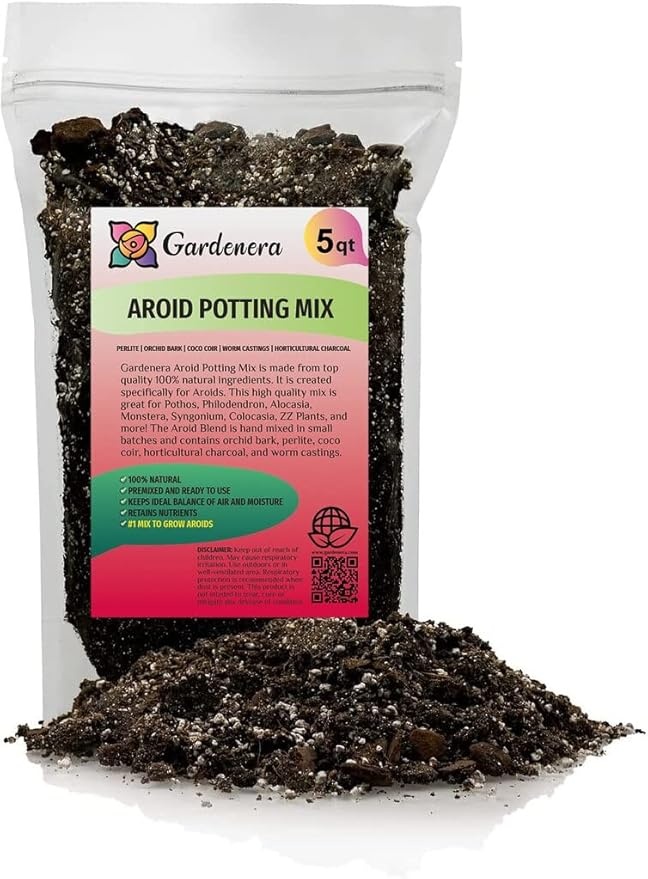
Premium Aroid Potting Mix - Soil Free Blend for Aroids - Growing Medium for House Plants by Gardenera - (5 Quart Bag)
About This 💚 Perfect combination of New Zealand Pine bark, Worm Castings, Horticultural Charcoal and Coco Coir blended with coarse perlite that provides perfect airflow for roots. Hand-packed and inspected for quality and correct consistency. 🌱 DEVELOPED BY PLANT PARENTS FOR PLANT PARENTS – Crafted specifically to support the growth of Aroids. This high quality, chunky mix is great for Pothos, Philodendron, Alocasia, Monstera, Syngonium, Colocasia, ZZ Plants, and more! 🌳 Orchid Bark helps create a coarse mix, allowing roots to move and grow and also helps prevent overwatering. Perlite improves aeration and drainage.Coco coir helps with water retention and also aeration. Horticultural charcoal helps drain excess water. Worm castings are a natural fertilizer that supports a healthy soil. Aroids will thrive in an environment that is similar to it’s native one. Aroids are primarily tropical/jungle plants, many vining and epiphytic.Our Aroid soil recipe incorporates every aspect of mimicking the rainforest soil, and it shows in the plants we grow and our friends’ plants we have given the recipe to. ⭐ Really…It will be the only aroid soil recipe you’ll ever need. Overview Brand : Gardenera Style : Aroid Potting Mix Item Volume : 5 Quarts
Brand: Gardenera
Category: Home & Garden > Lawn & Garden > Gardening > Sands & Soils > Soil